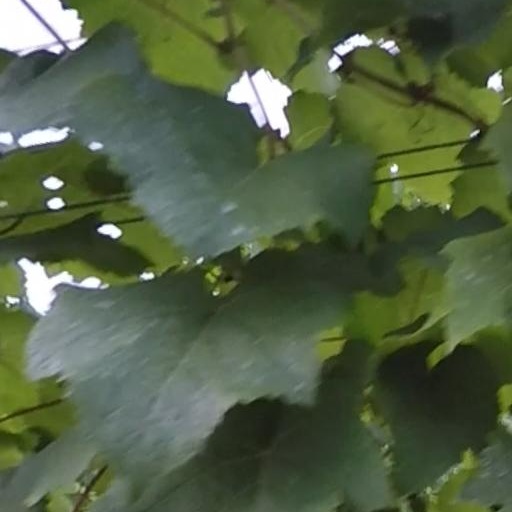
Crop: grape